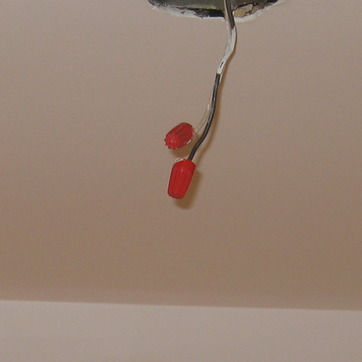
Material: plastic